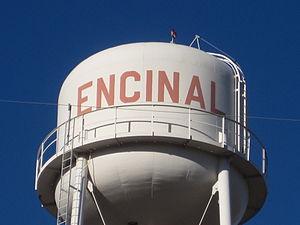
La ville d’Encinal est située dans le comté de La Salle, dans l’État du Texas, aux États-Unis. Sa population s’élevait à 559 habitants lors du recensement de 2010, estimée à 586 habitants en 2016.